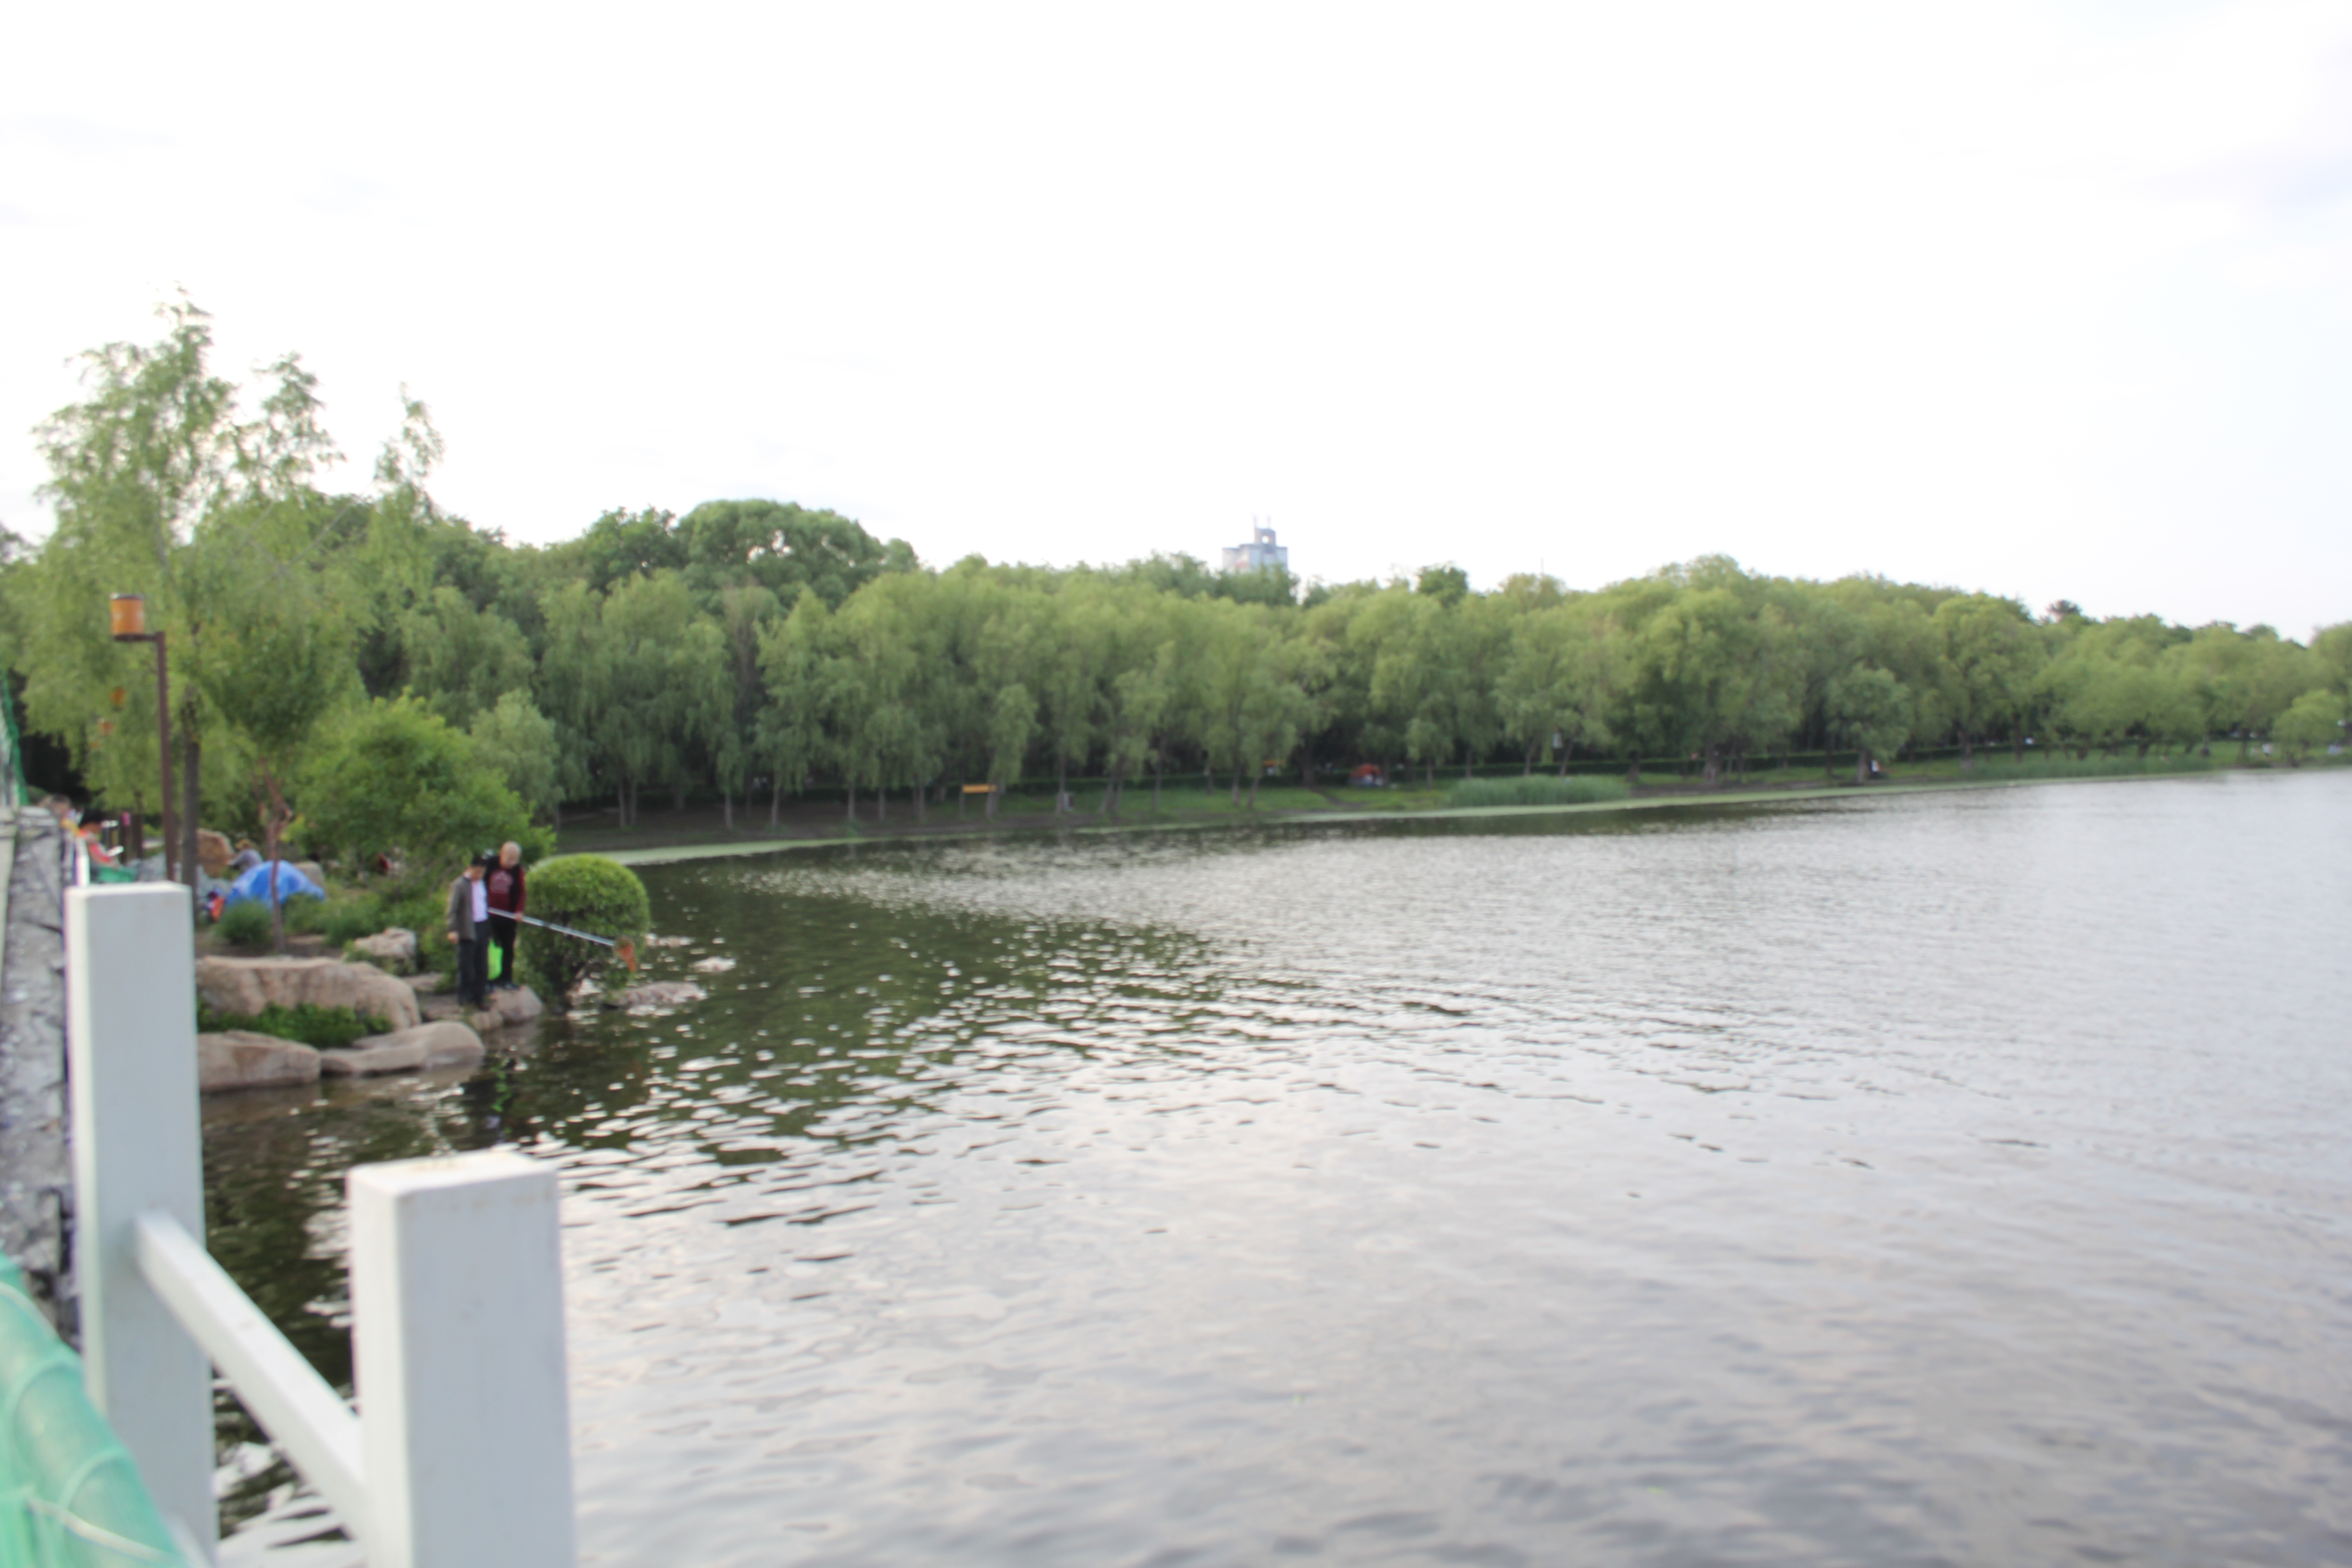
tourism, adventure, Beautiful Places, Pretty Places, environment, Interesting Places, harbin, museums, architecture, art, nature, museum, history, ancient history, china, asia, imperial palace, dynasty, beijing, planning, exhibition, sculpture, map, body of water, water resources, water, bank, river, reservoir, natural environment, lake, nature reserve, natural landscape, waterway, pond, shore, inlet, bayou, tree, loch, canal, lacustrine plain, watercourse, wetland, recreation, landscape, channel, state park, leisure, coast, vacation, bay